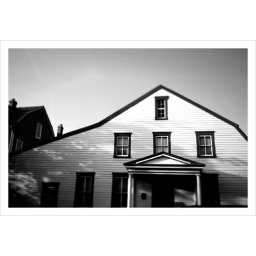
black and white effect on old house (supposedly the oldest house in Annapolis)